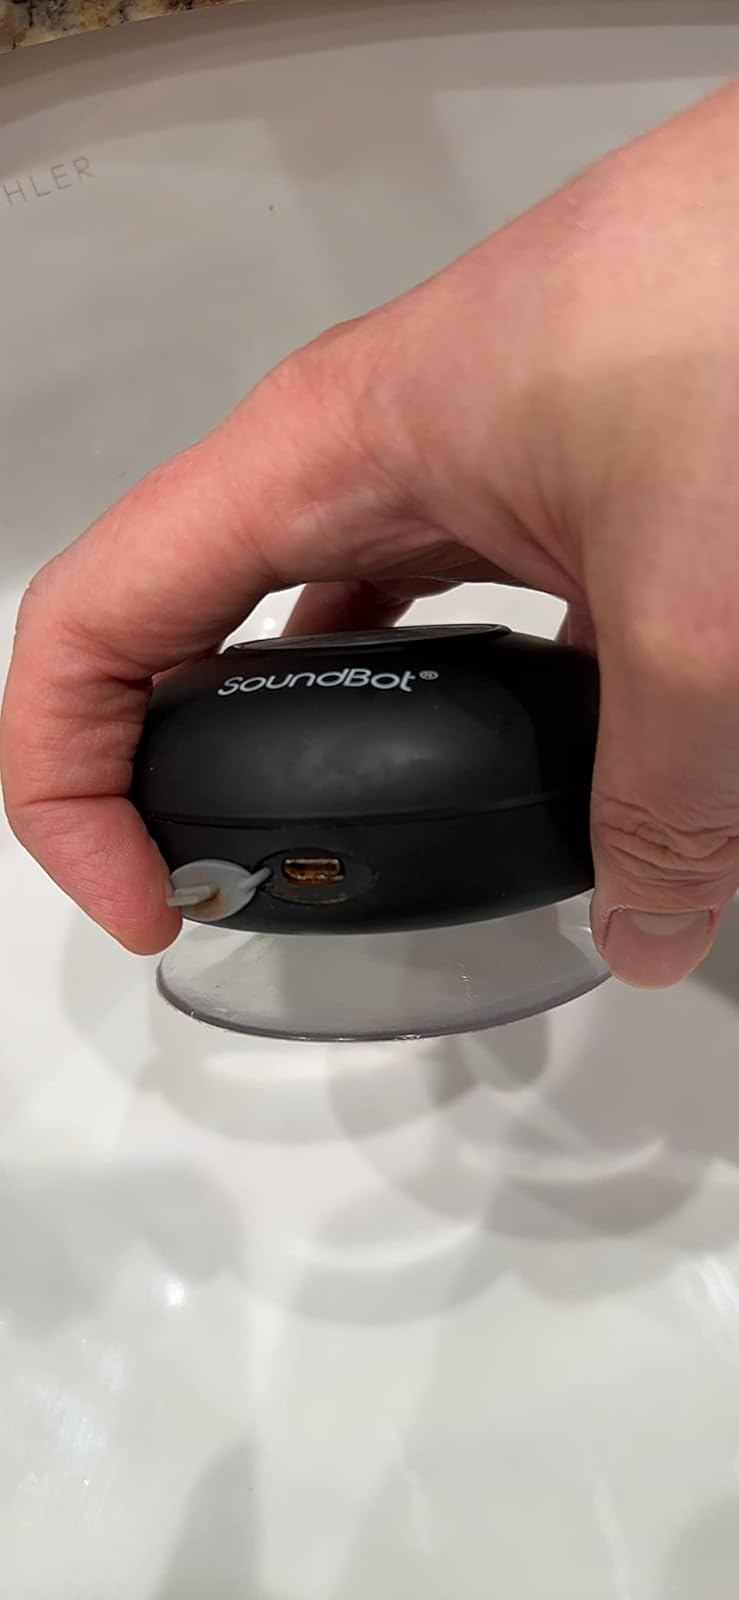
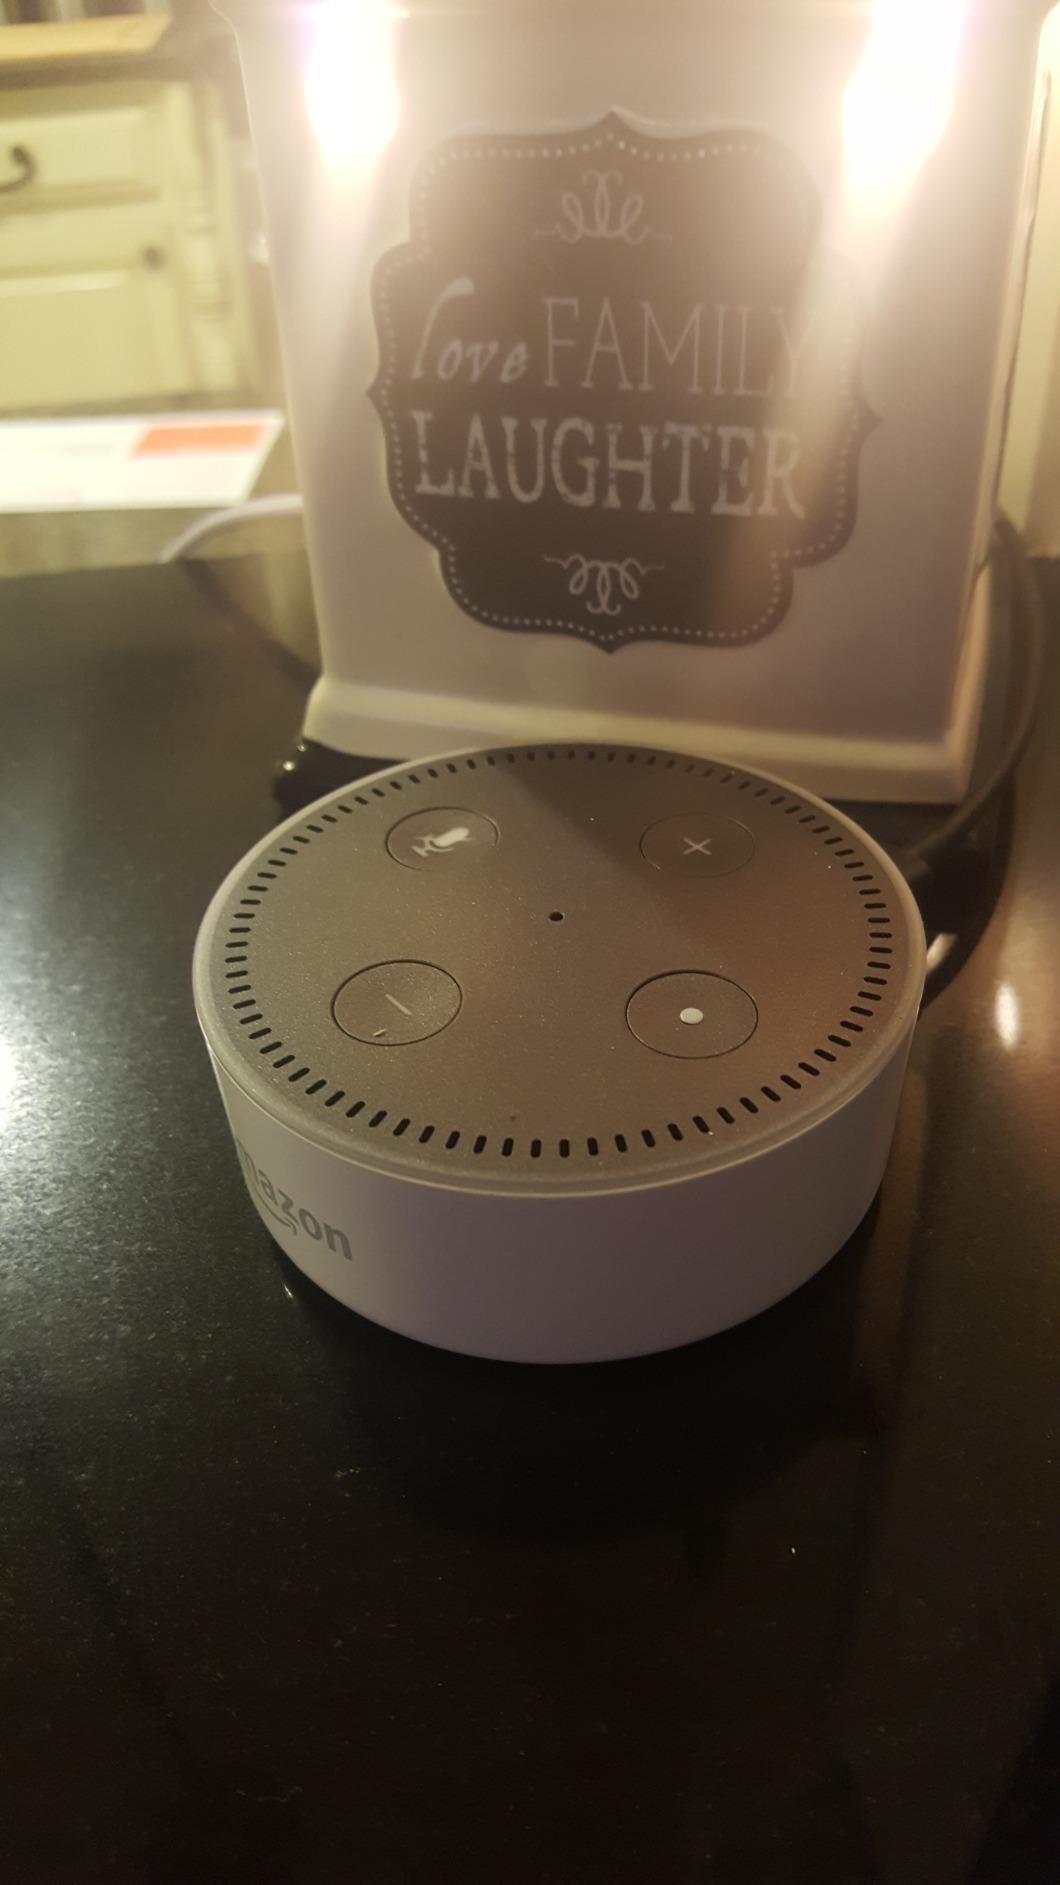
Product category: speaker
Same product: no